La Barra Brava

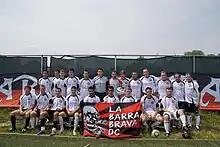
Barra Brava FC before the Fall 2010 Supporters' Charity Shield event

La Barra Brava runs several events and programs for members and all United fans throughout the year. They sponsor away-game viewing parties, road trips to away matches and popular charity raffles that have raised thousands of dollars. They also maintain relationships with fan organizations worldwide, particularly with the Nottingham Forest Supporters Southwest/M5 Branch. La Barra Brava publishes at least 3 articles on United and soccer per week on their website. The organization also oversees Barra Brava FC, which fields several teams in the competitive Washington International Soccer League.